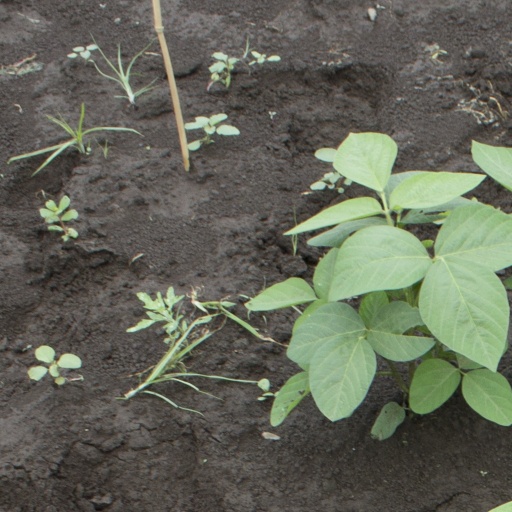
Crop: soybean